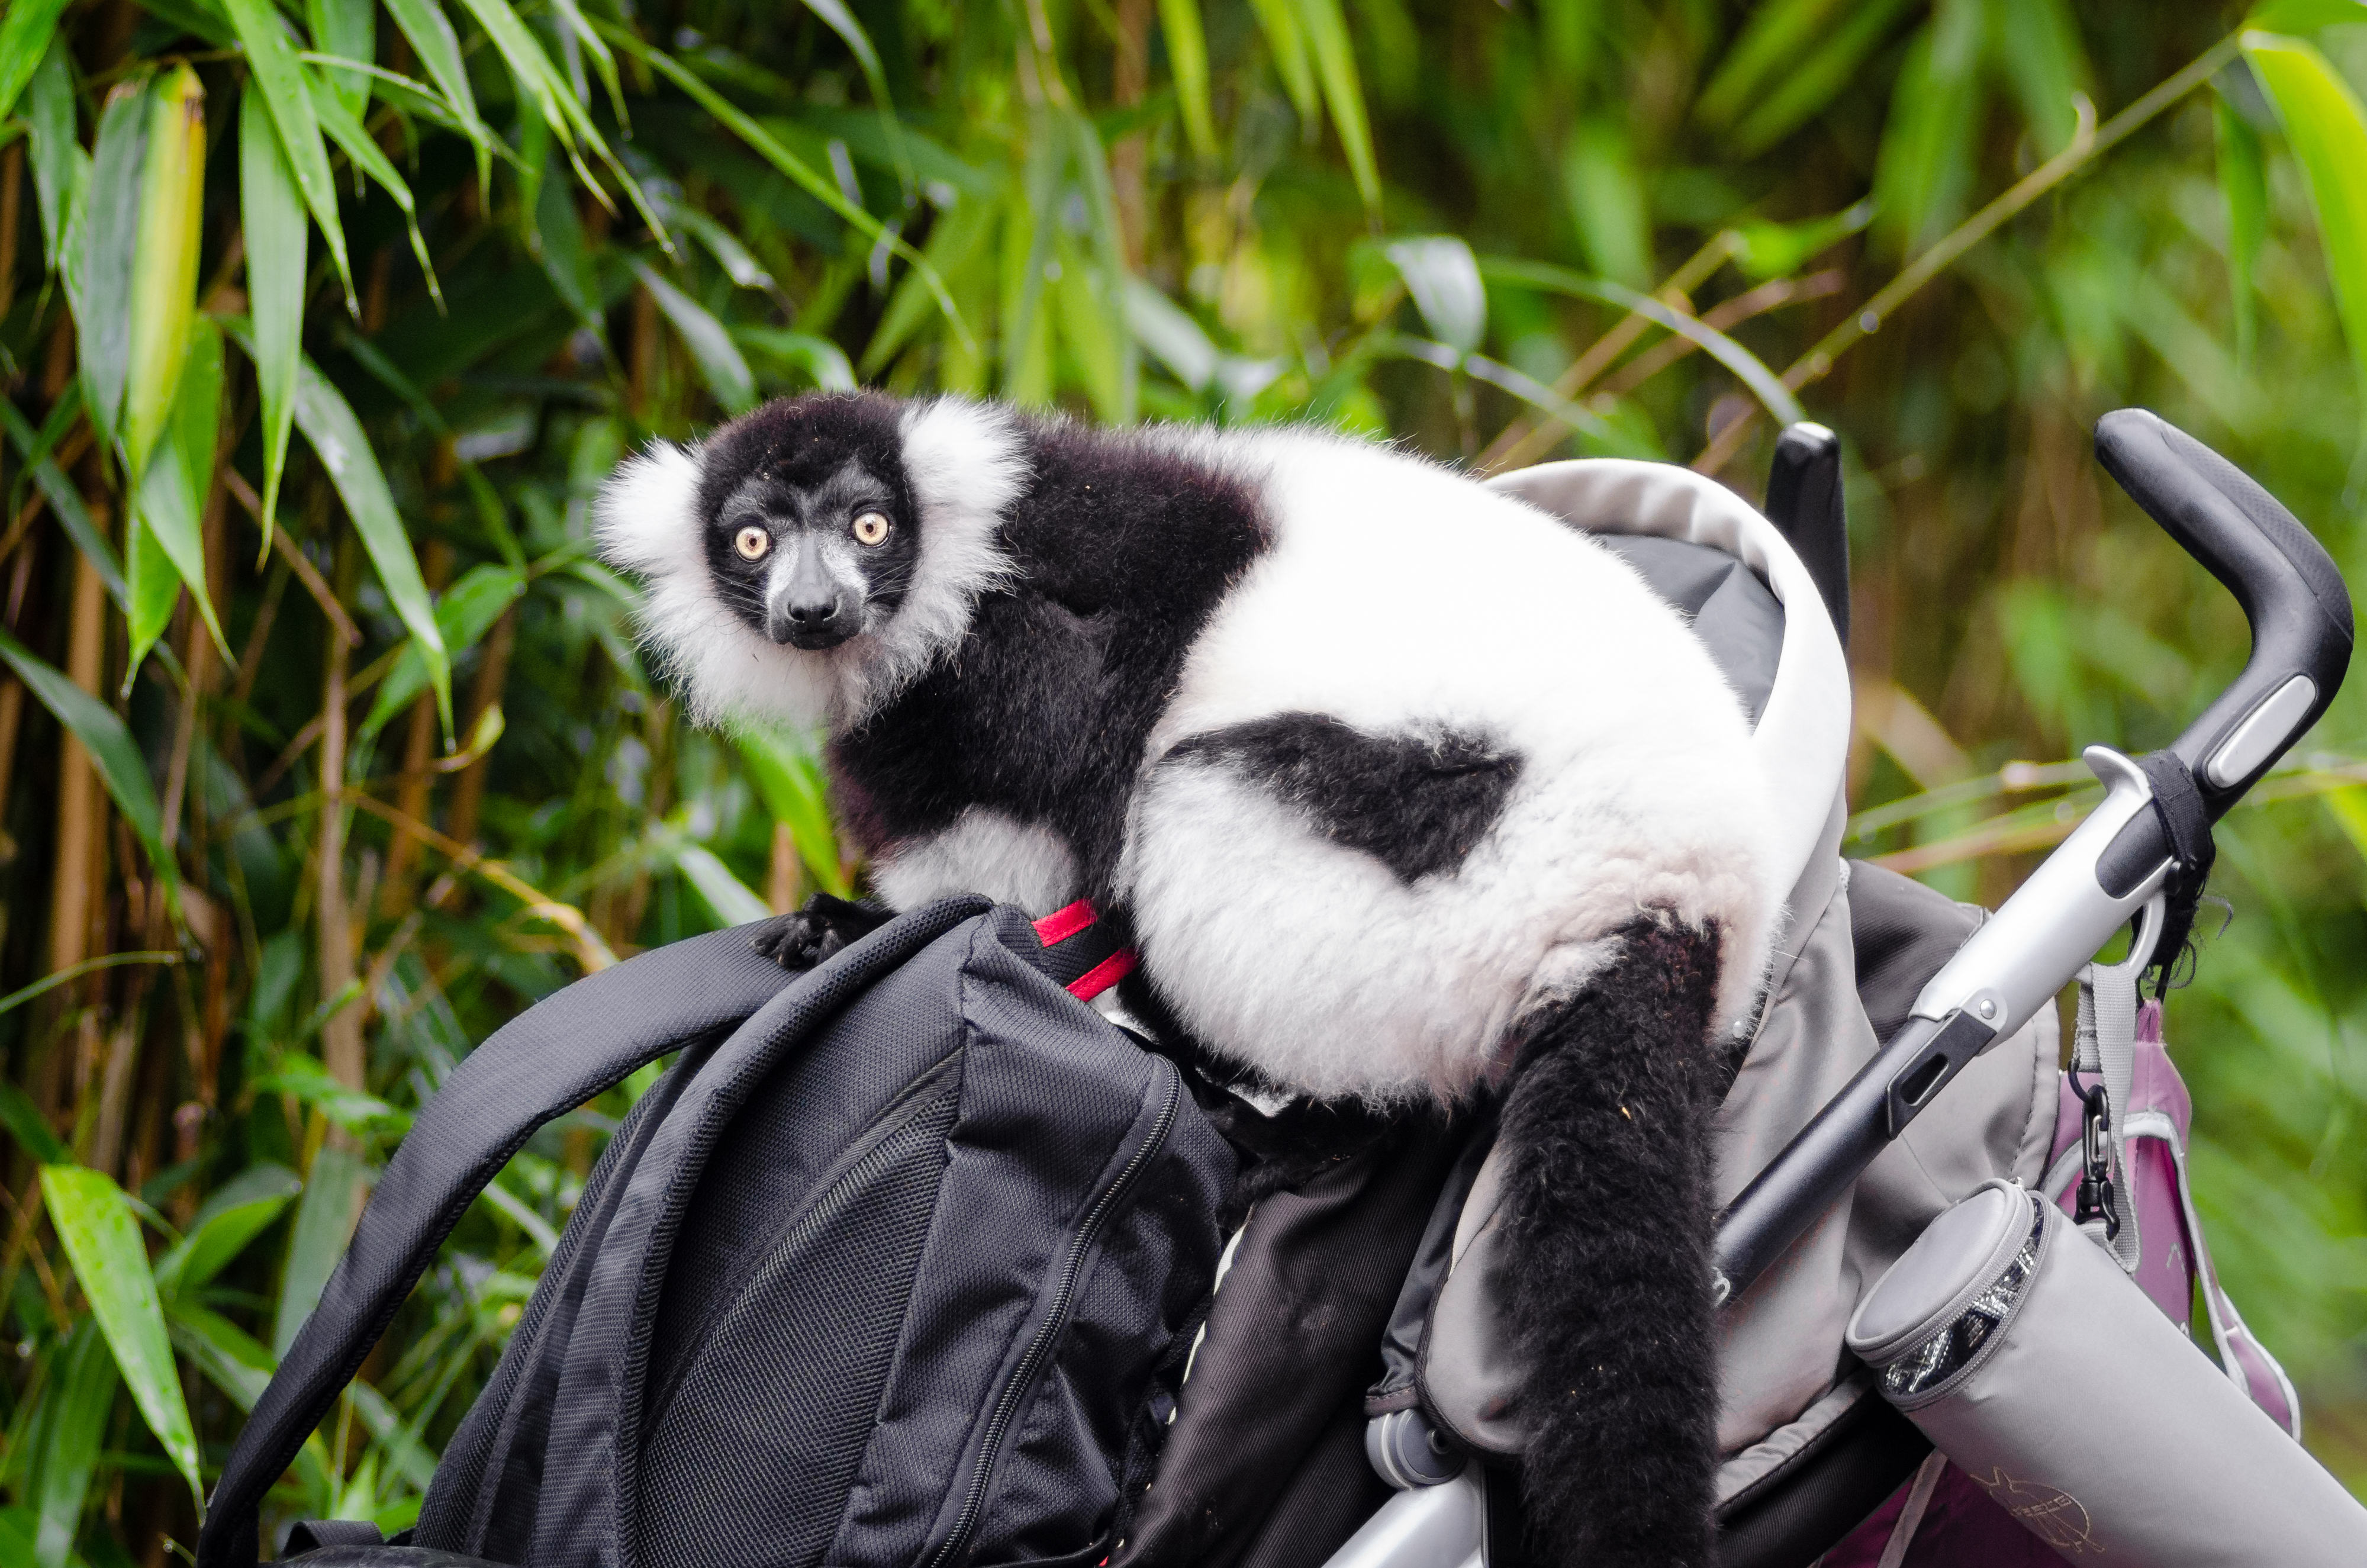
animal, wildlife, zoo, mammal, fauna, primate, madagascar, vertebrate, lemur, giant panda